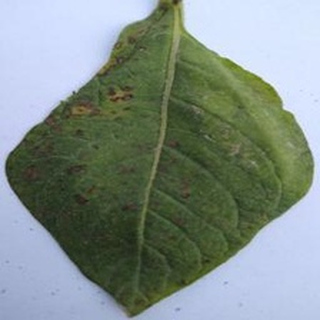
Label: potato_early_blight